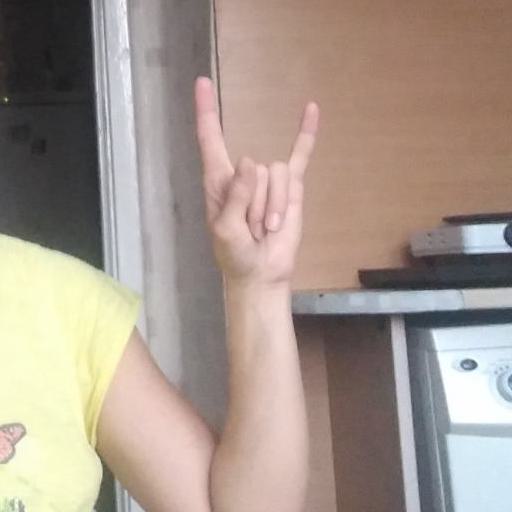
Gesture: rock